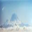
Label: mountain